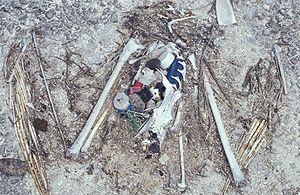
Havforurening
Resterne af en albatros med det dræbende plastic
Havforurening er betegnelsen for skadelige eller potentielt skadelige følger af affald, kemikalier, partikler, urenset spildevand, støj eller invasive arter. Den globale havforurening er anslået så stor som 100 millioner ton affald. Danmarks bidrag til havforureningen stammer mest fra næringssalte fra landbruget ved udledning gennem vandløb, hvilket stimulerer algevækst.